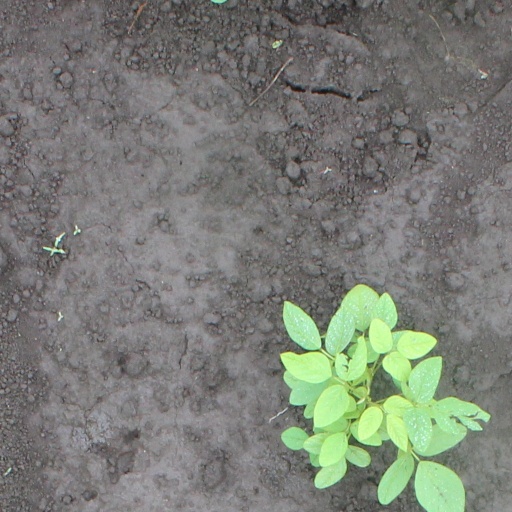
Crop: soybean